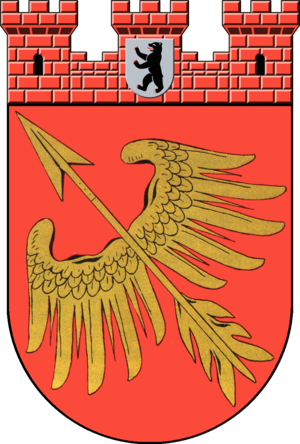
Wedding
Våbenskjold for den tidligere bydel Wedding.
Wedding er et område i bydelen Mitte i Berlin, Tyskland. Tidligere udgjorde Wedding sin egen bydel, der også omfattede området Gesundbrunnen, men blev i 2001 lagt sammen med Tiergarten og Mitte. 1945-1990 tilhørte Wedding sammen med nabobydelen Reinickendorf den franske sektor i Vestberlin.